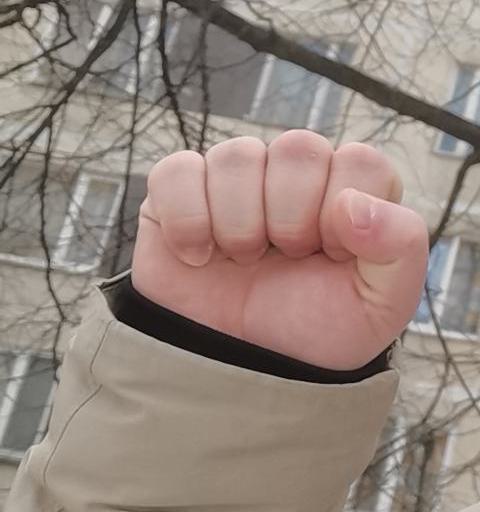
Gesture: fist